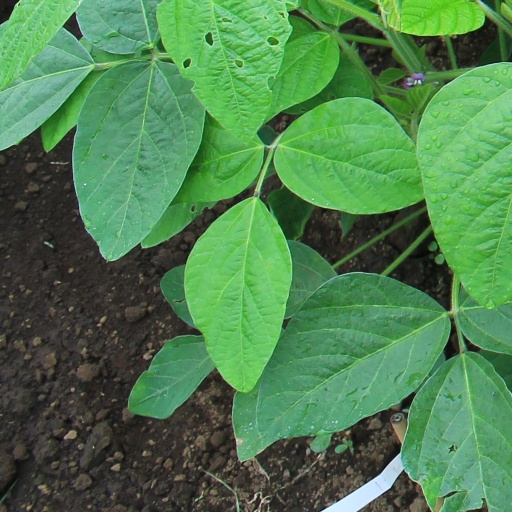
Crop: soybean